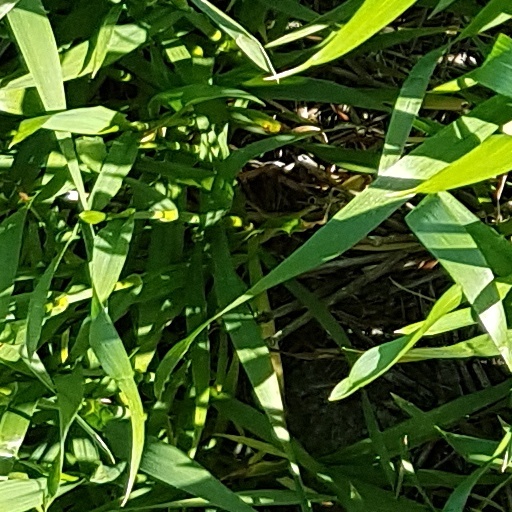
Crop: wheat